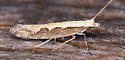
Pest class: diamondback_moth